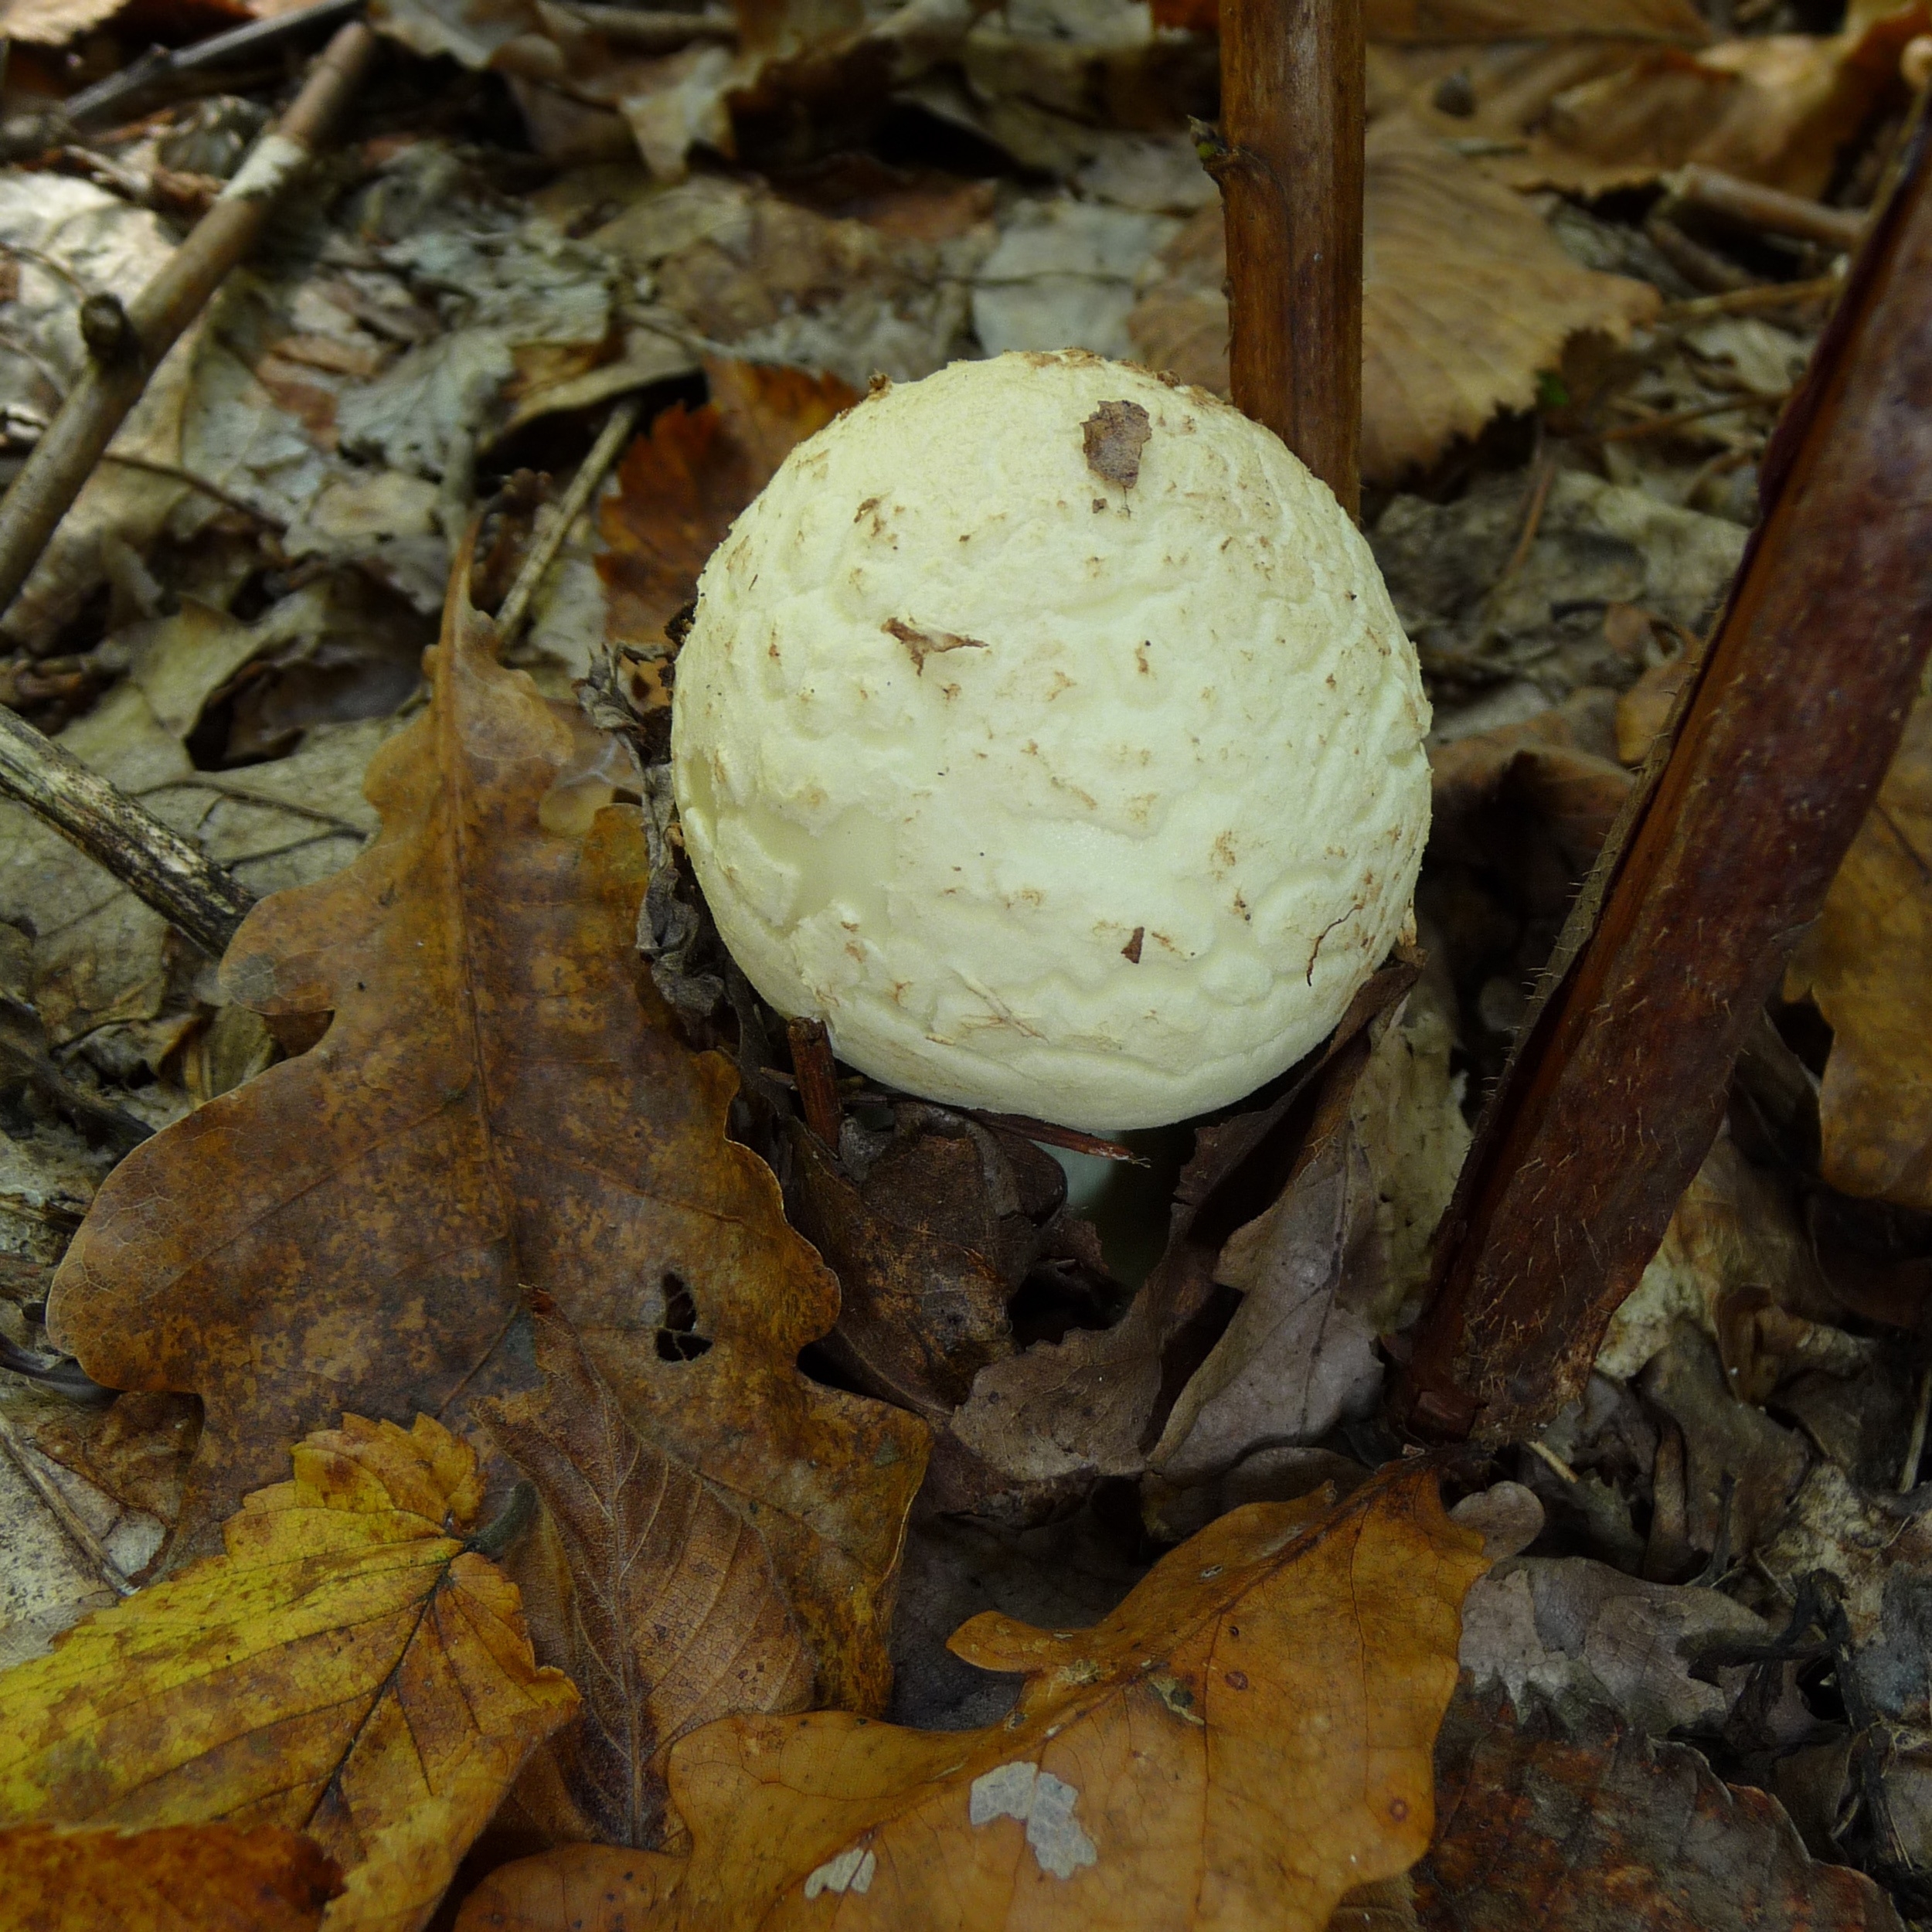
forest, wood, leaf, wild, autumn, soil, mushroom, fungus, woods, bolete, organic, agaricus, macro photography, matsutake, oyster mushroom, edible mushroom, medicinal mushroom, agaricomycetes, agaricaceae, penny bun, citron amanita, false death cap, amanita citrina